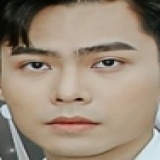
ca sĩ Soobin